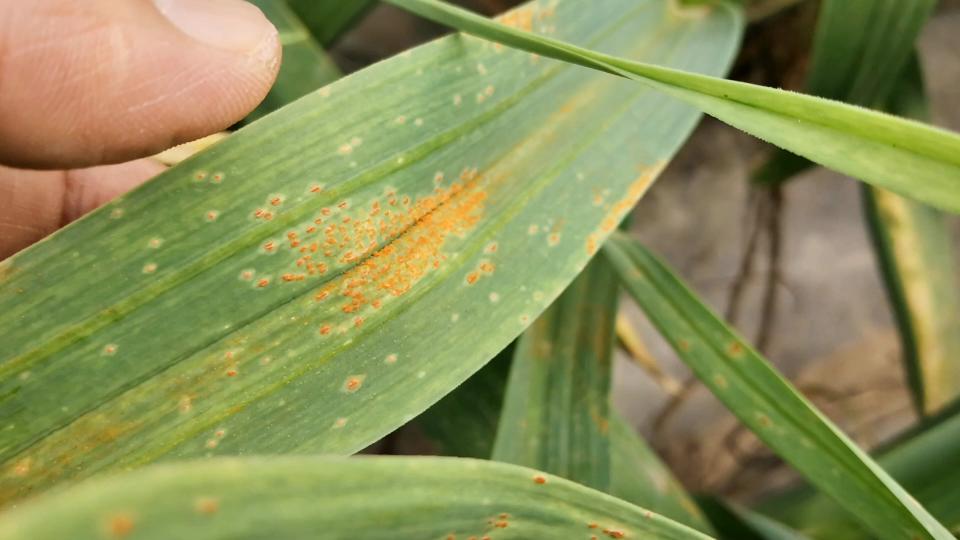
Plant: Garlic
Disease: garlic rust